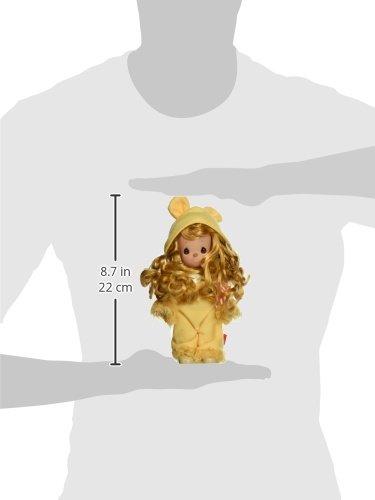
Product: The Doll Maker Precious Moments Dolls, Linda Rick, Lion, Lion of Courage, Wizard of Oz, 7 inch Doll
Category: Toys & Games | Dolls & Accessories | Dolls
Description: Great Condition.
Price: $22.00
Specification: ProductDimensions:7x6x7inches|ItemWeight:4ounces|ShippingWeight:4.2ounces(Viewshippingratesandpolicies)|DomesticShipping:ItemcanbeshippedwithinU.S.|InternationalShipping:ThisitemcanbeshippedtoselectcountriesoutsideoftheU.S.LearnMore|ASIN:B003ZYA8AA|Itemmodelnumber:2199|Manufacturerrecommendedage:14-15years